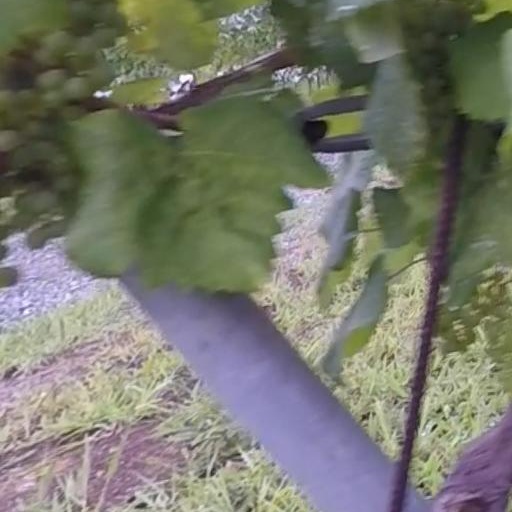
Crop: grape